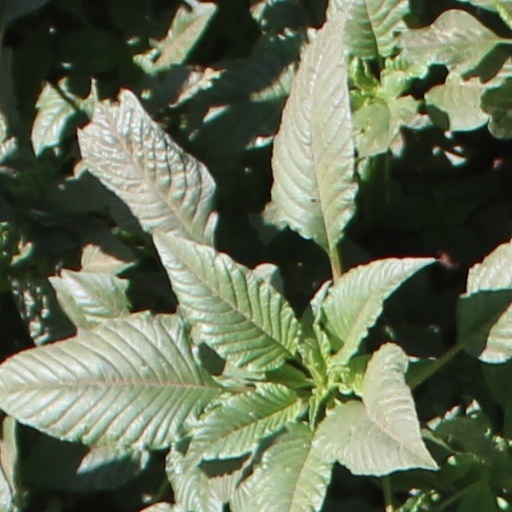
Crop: wheat